Bukhansanseong

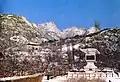
Part of the fortress wall (2005)

Bukhansanseong is a Joseon-era Korean fortress in Bukhansan National Park, South Korea. The present fort was completed in 1711, though plans for the structure date back to 1659. The name is also given to a fortress mentioned in the "Samguk sagi", constructed by Gaeru of Baekje in 132 CE, and the two are often conflated although the putative connection is contested.